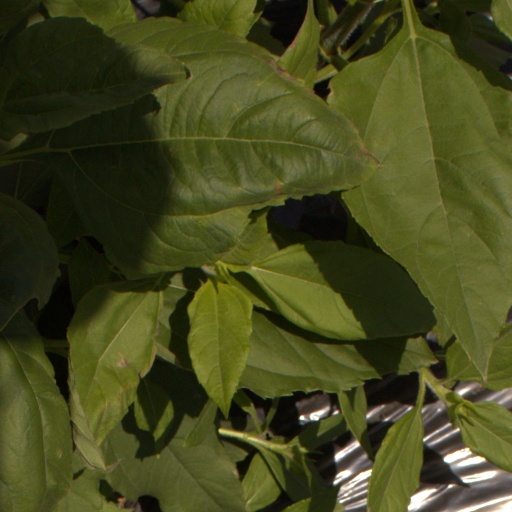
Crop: Jerusalem artichoke